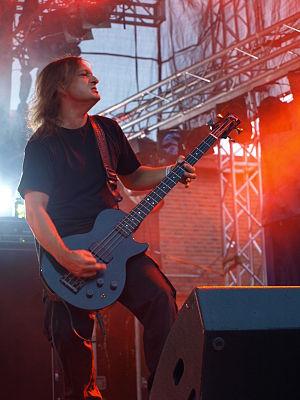
Jørn Stubberud alias Necrobutcher est un musicien norvégien, bassiste du groupe de black metal Mayhem. Il est d'ailleurs le fondateur du groupe avec Øystein Aarseth.